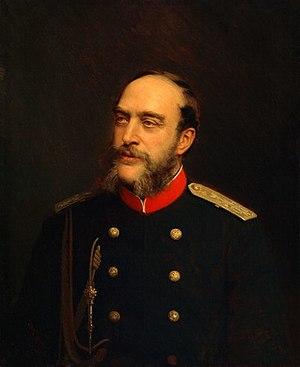
Georges-Auguste de Mecklembourg-Strelitz, né le 11 janvier 1824 et décédé le 8 juin 1876, fut général dans l'armée impériale de Russie.